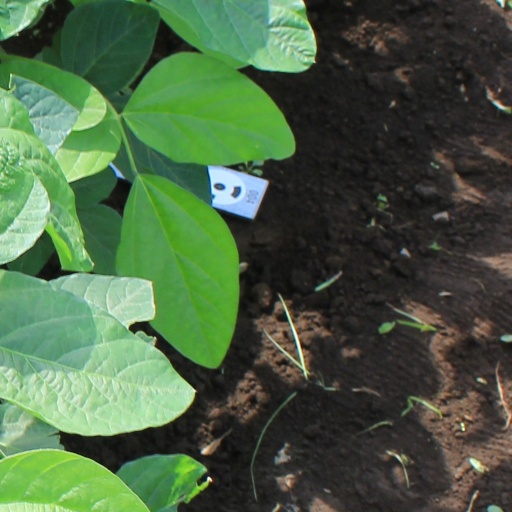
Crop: soybean